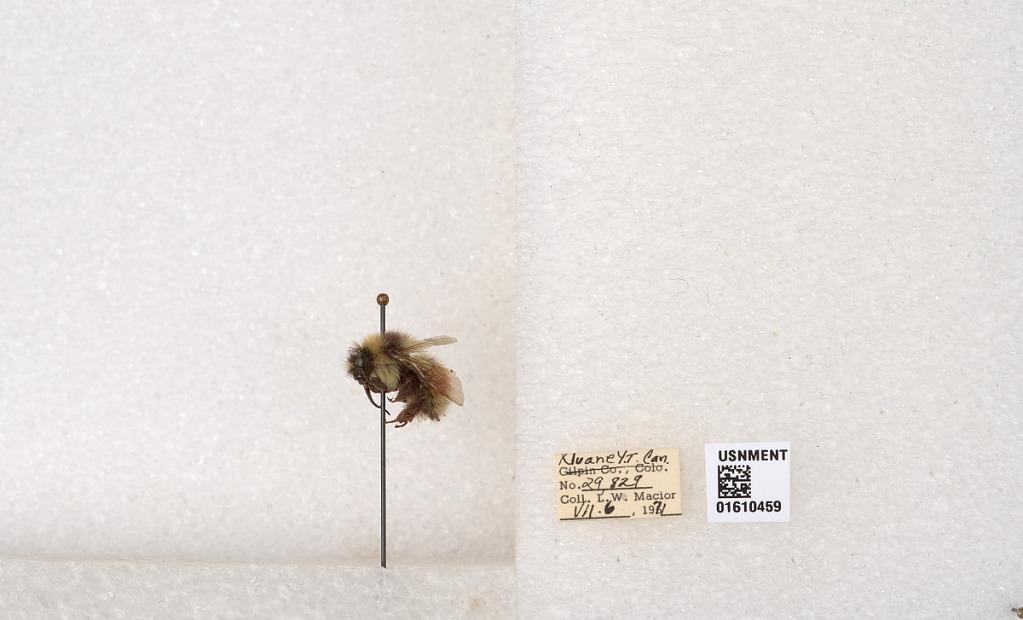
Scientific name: Bombus (Pyrobombus) sylvicola Kirby
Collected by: L. Macior
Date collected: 1971-7-6
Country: Canada
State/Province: Yukon Territory
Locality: Kluane National Park and Reserve
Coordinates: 60.7493, -139.504